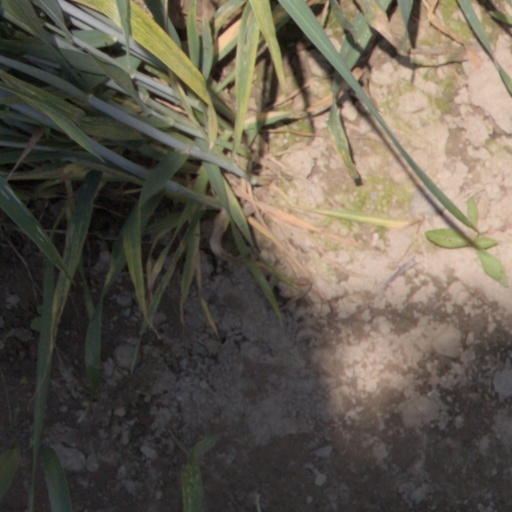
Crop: wheat